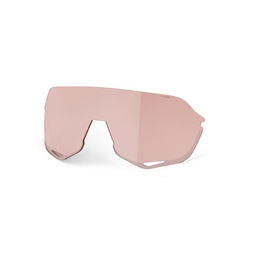
S2 Repl Lens - HiPER Coral
Brand: 100% Eyewear
Category: Health & Beauty > Personal Care > Vision Care > Eyewear Accessories > Eyewear Replacement Parts